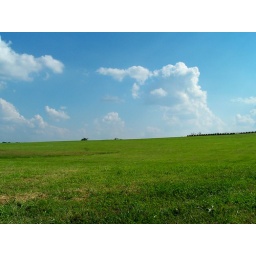
I loved the contrasts between the green field and the blue sky above..... Taken in Laclede County Missouri.